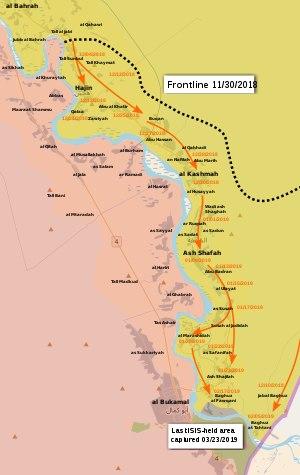
L'offensive de Deir ez-Zor a lieu du 9 septembre 2017 au 23 mars 2019 pendant la guerre civile syrienne. Elle est lancée par les Forces démocratiques syriennes et la Coalition internationale, avec pour objectif la prise des territoires contrôlés par l'État islamique dans le gouvernorat de Deir ez-Zor et dans le sud-est du gouvernorat d'Hassaké. L'offensive est baptisée l'opération Tempête d'al-Jazira, de septembre 2017 à mai 2018, puis l'opération Roundup à partir de mai 2018.